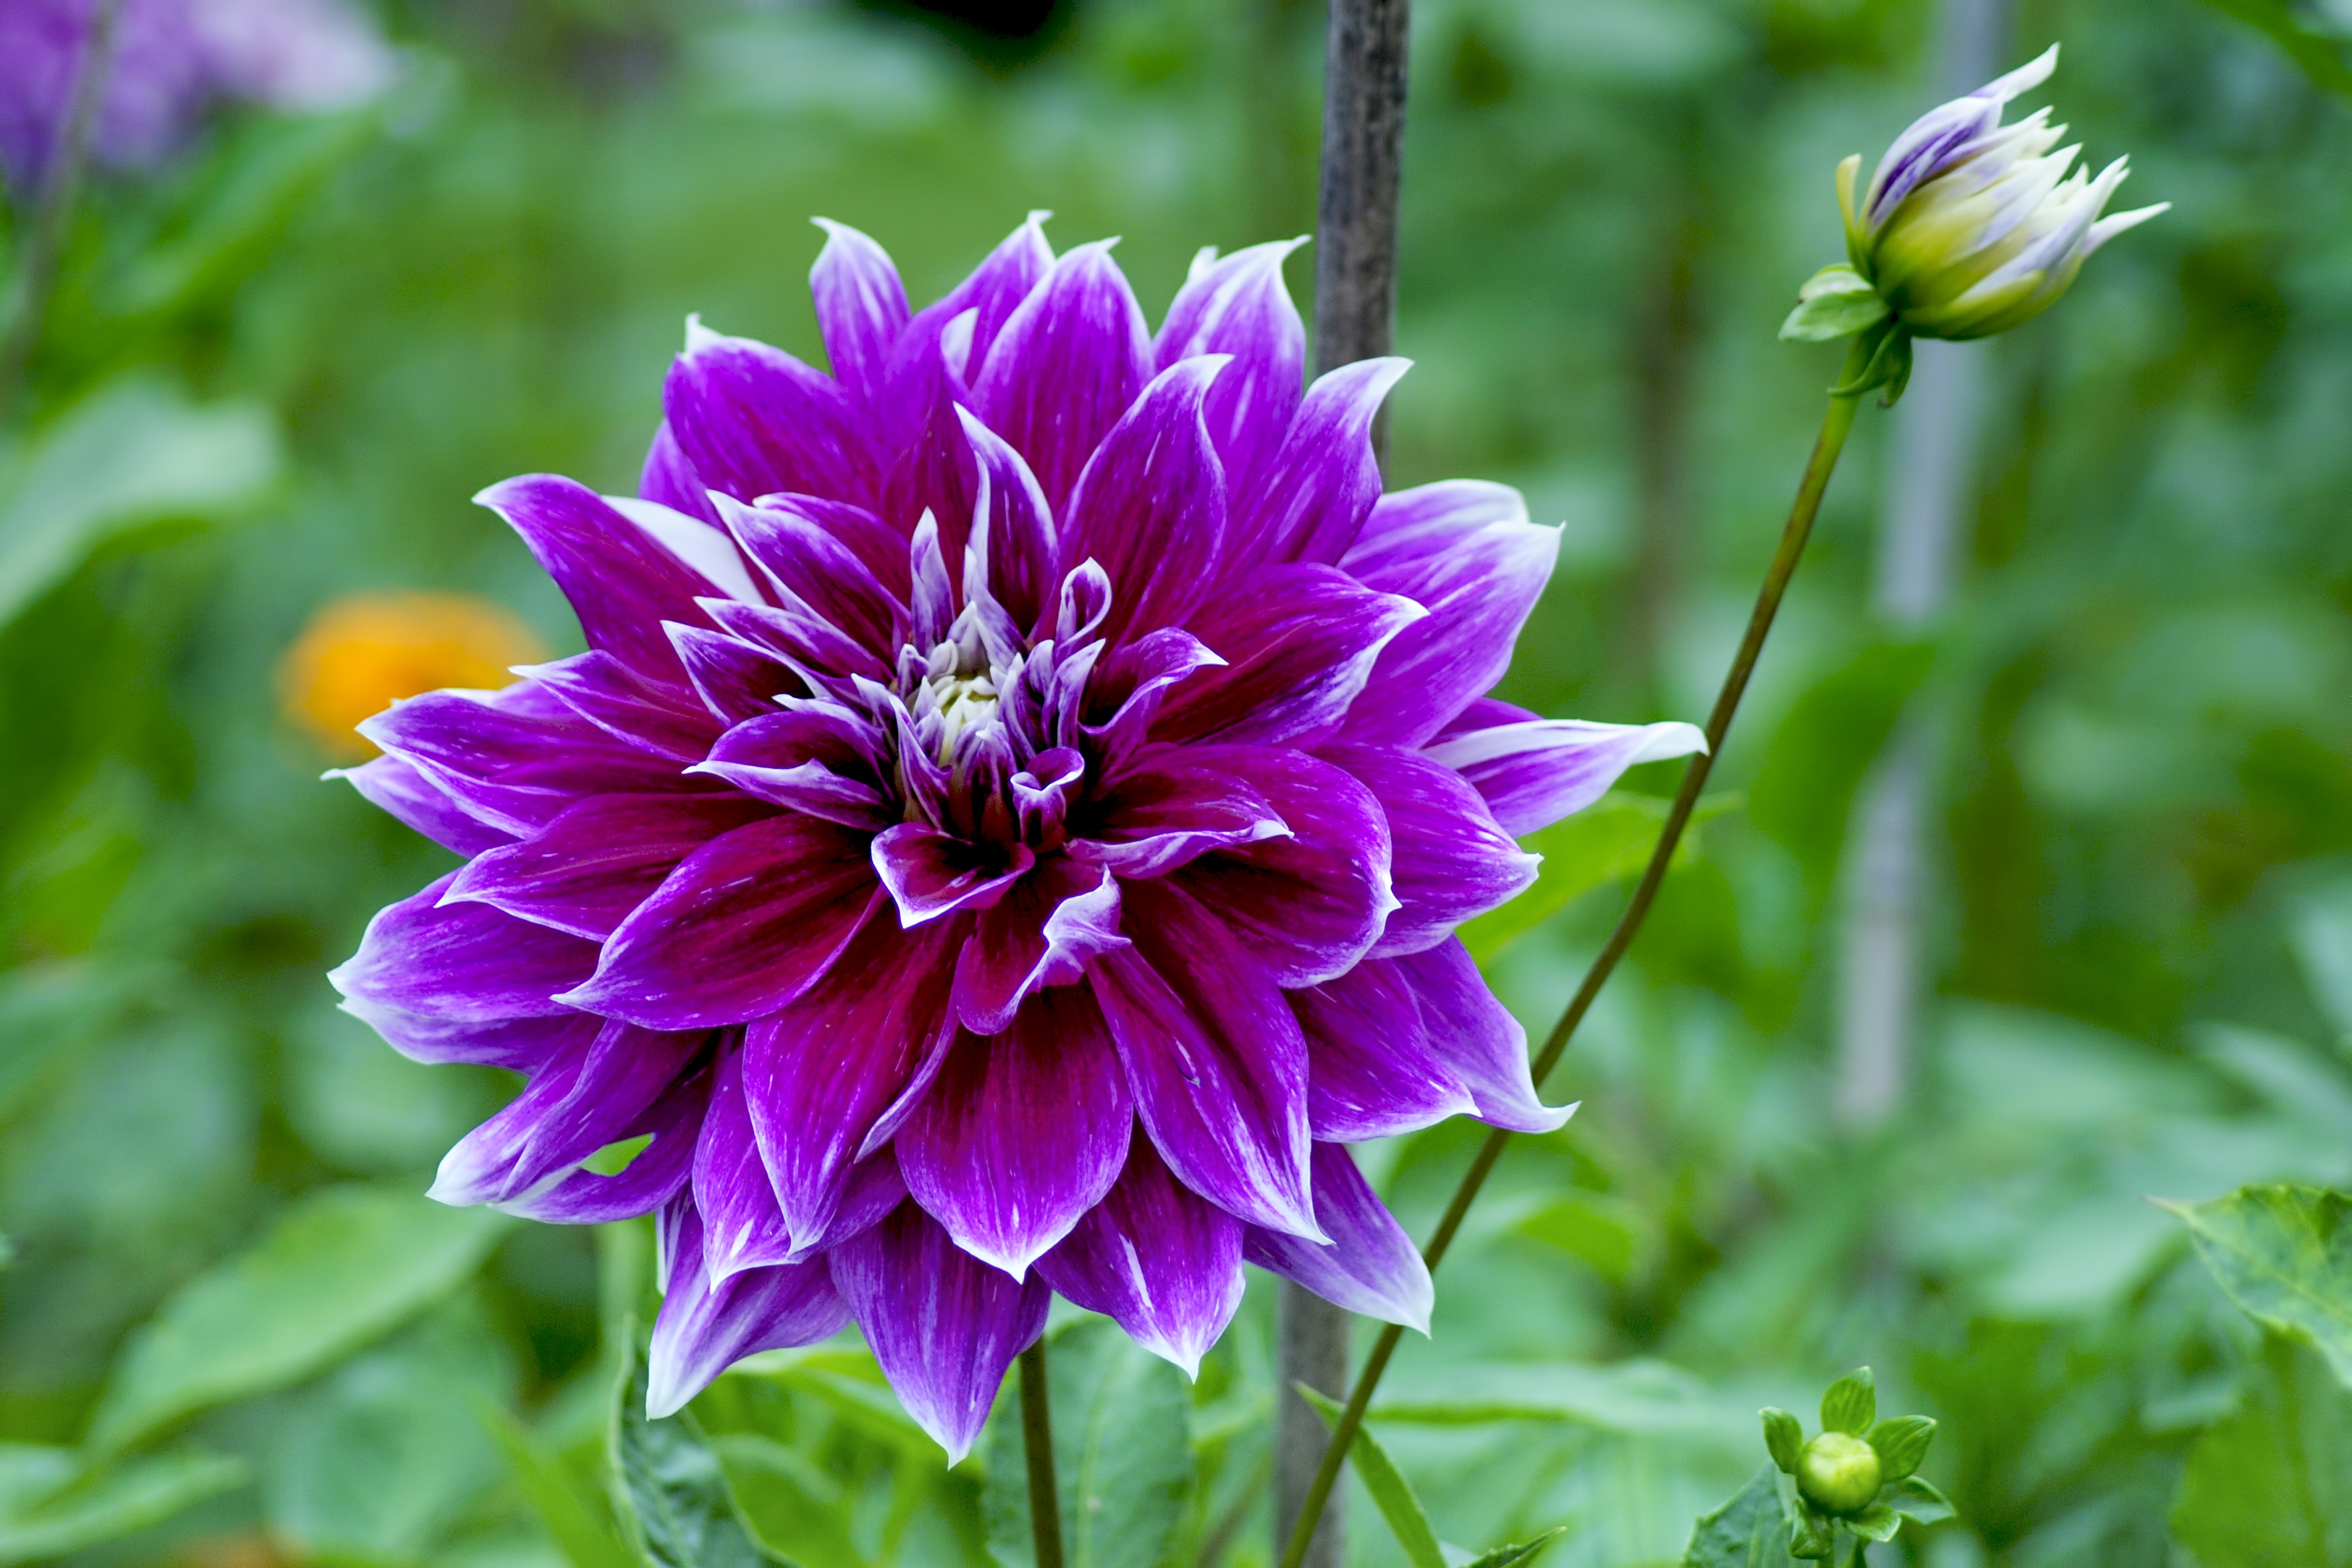
blossom, plant, field, flower, purple, petal, bloom, autumn, botany, pink, flora, wildflower, dahlia, dahlia garden, composites, macro photography, flowering plant, daisy family, annual plant, land plant, autumn dahlias